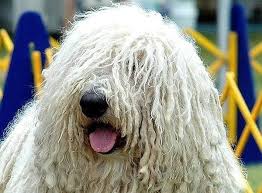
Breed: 318-n000115-komondor